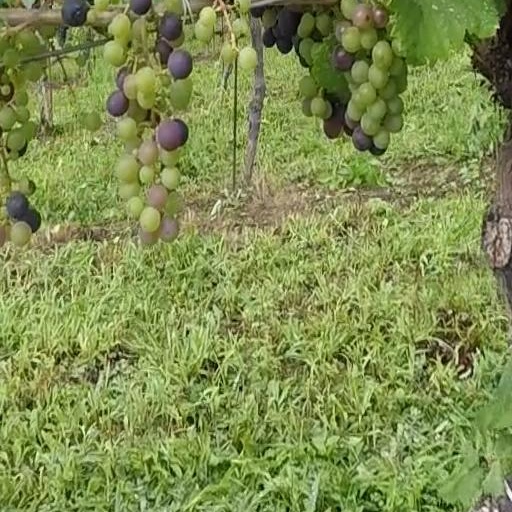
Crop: grape